96th Guards Rifle Division

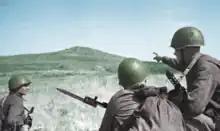
Soviet soldiers near the base of Savur-Mohyla

A renewed offensive began on August 13 and although Southwestern Front to the north was initially unable to penetrate the front of 1st Panzer Army south of Izium, Southern Front broke through 6th Army beginning on August 18. 5th Shock Army, with an overwhelming concentration, especially of artillery, on a narrow front, penetrated 7 km behind the front through a 3 km-wide gap. Under the light of a full moon the Army spread out north and south behind the 6th Army's front. The 96th Guards distinguished itself in the fighting for Savur-Mohyla. This hill was a lynchpin of the Mius-Front at a height of 277.9m. The 295th Guards Rifle Regiment, commanded by Lt. Col. Andrei Maksimovich Voloshin, led his soldiers along the west edge of the hill and captured Hill 183.0 which unhinged the German defense.